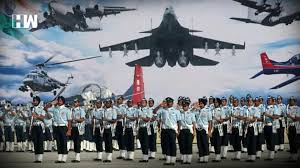
Label: Air Defense